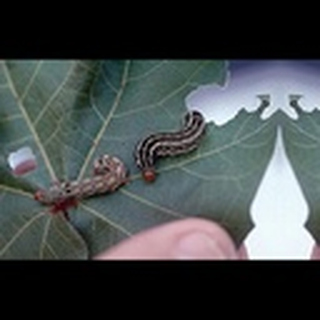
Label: cotton_army_worm